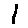
Label: 1